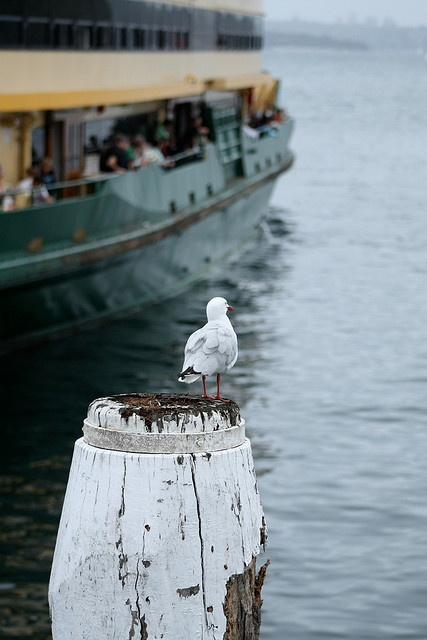
The bird sets on the barrel while the boat goes along the water.
A little white bird on top of a dock by the ocean.
A seagull perched on a pier watching a ship pass by.
A seagull is standing on a post and a boat with people on it is in the water.
A white bird on a rotten wood pylon, near the water and a boat.